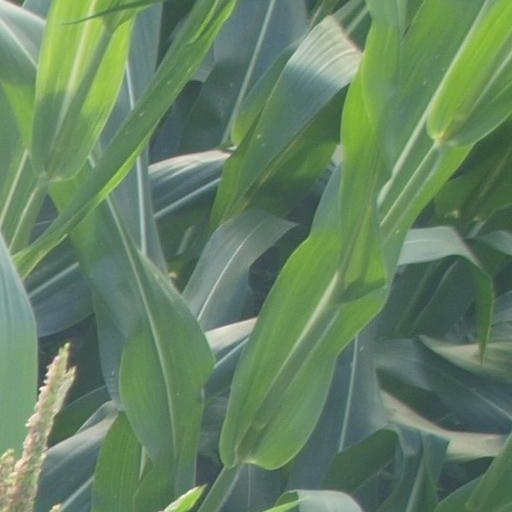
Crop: maize; corn